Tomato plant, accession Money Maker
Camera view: vertical (180 deg); turntable rotation: 30 degrees
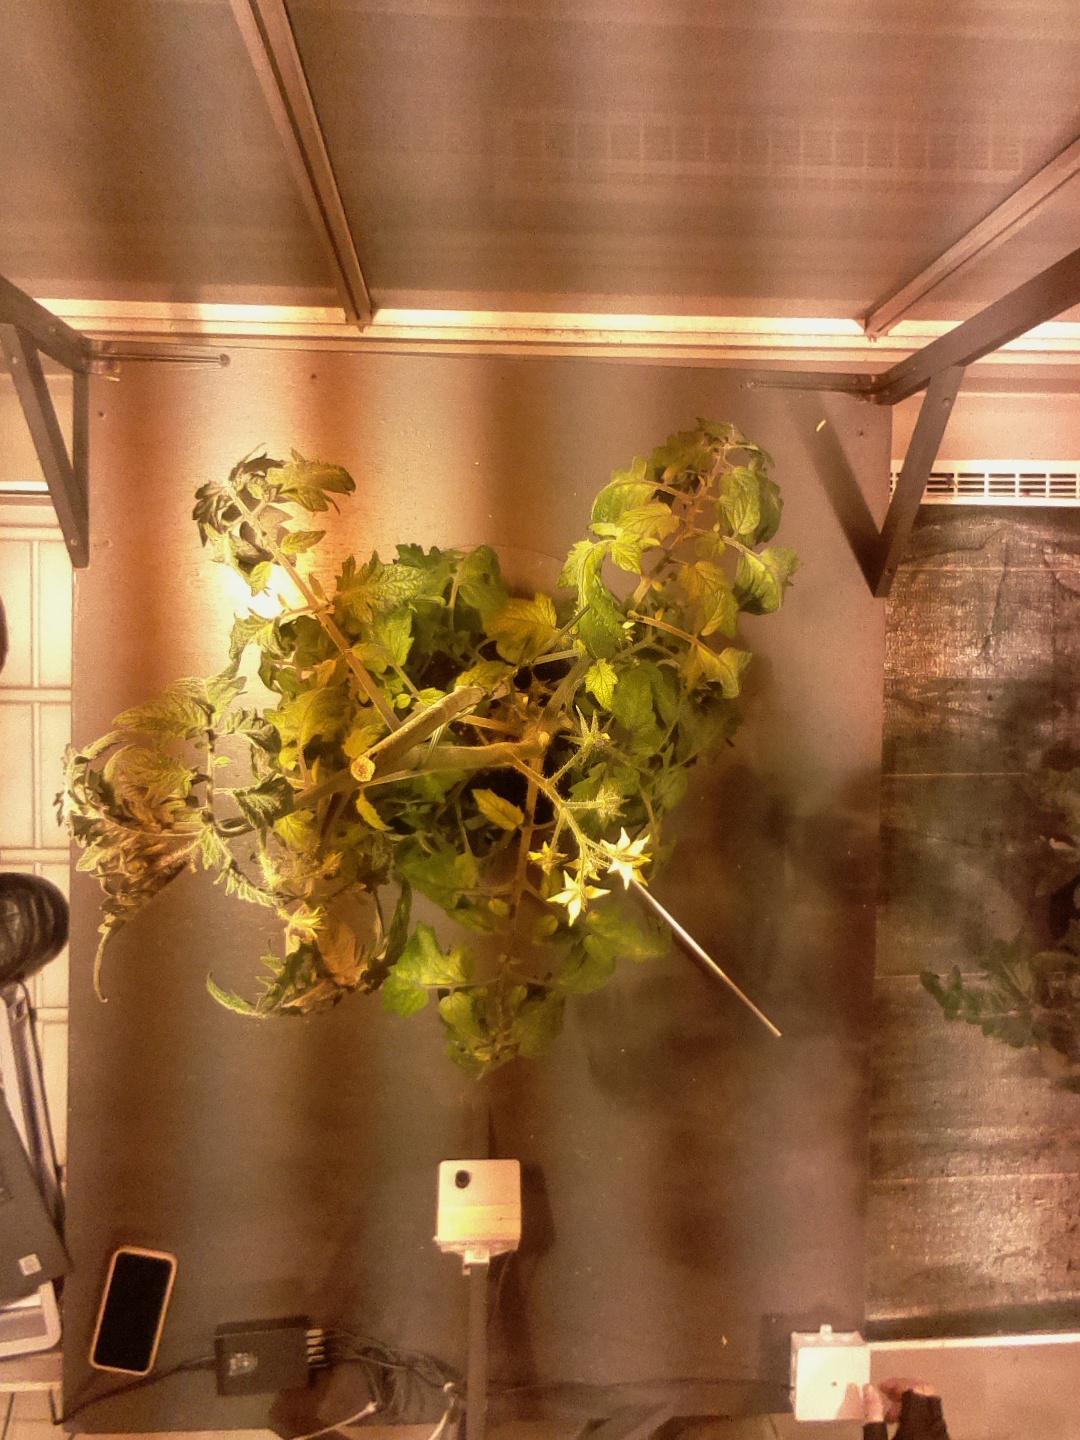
BBCH growth stage 70: Fruits at the main stem or branches visibles